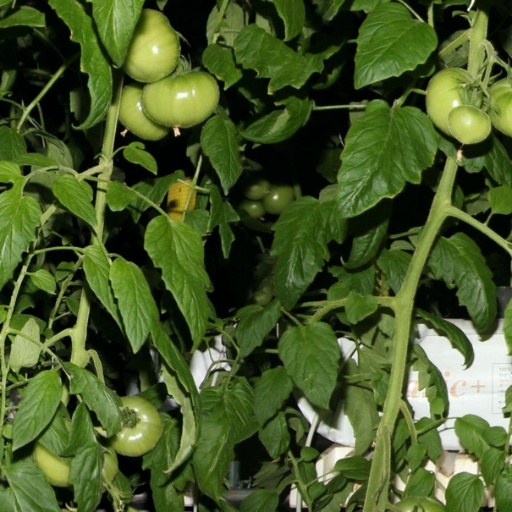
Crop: tomato